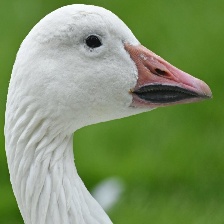
Species: SNOW GOOSE
Scientific name: ANSER CAERULESCENS
ImageNet parent category: goose